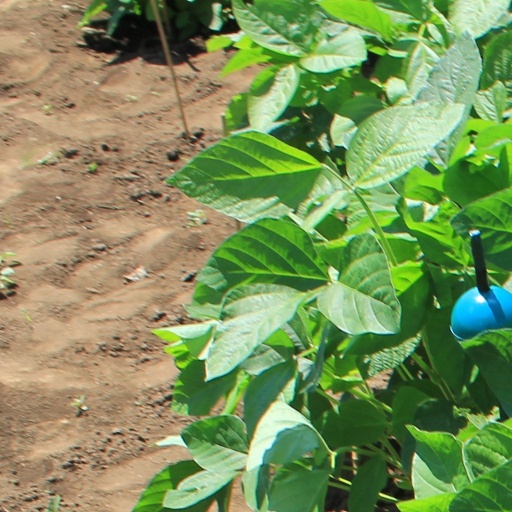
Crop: soybean